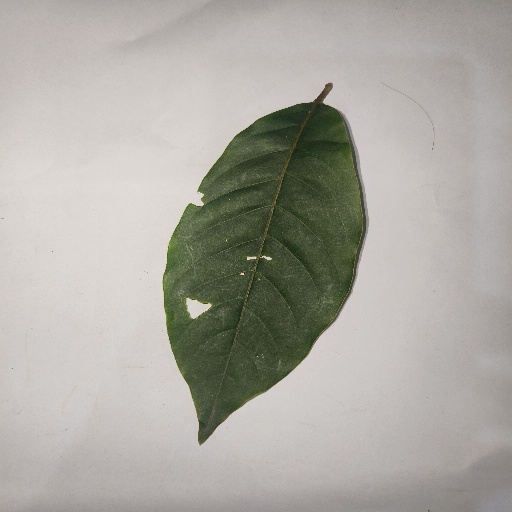
Species: HariTaki
Leaf condition: Shot Hole